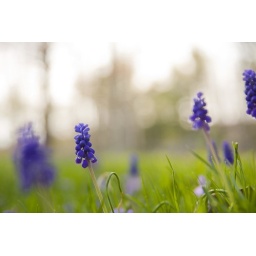
Some flowers in the yard outside my window at work.